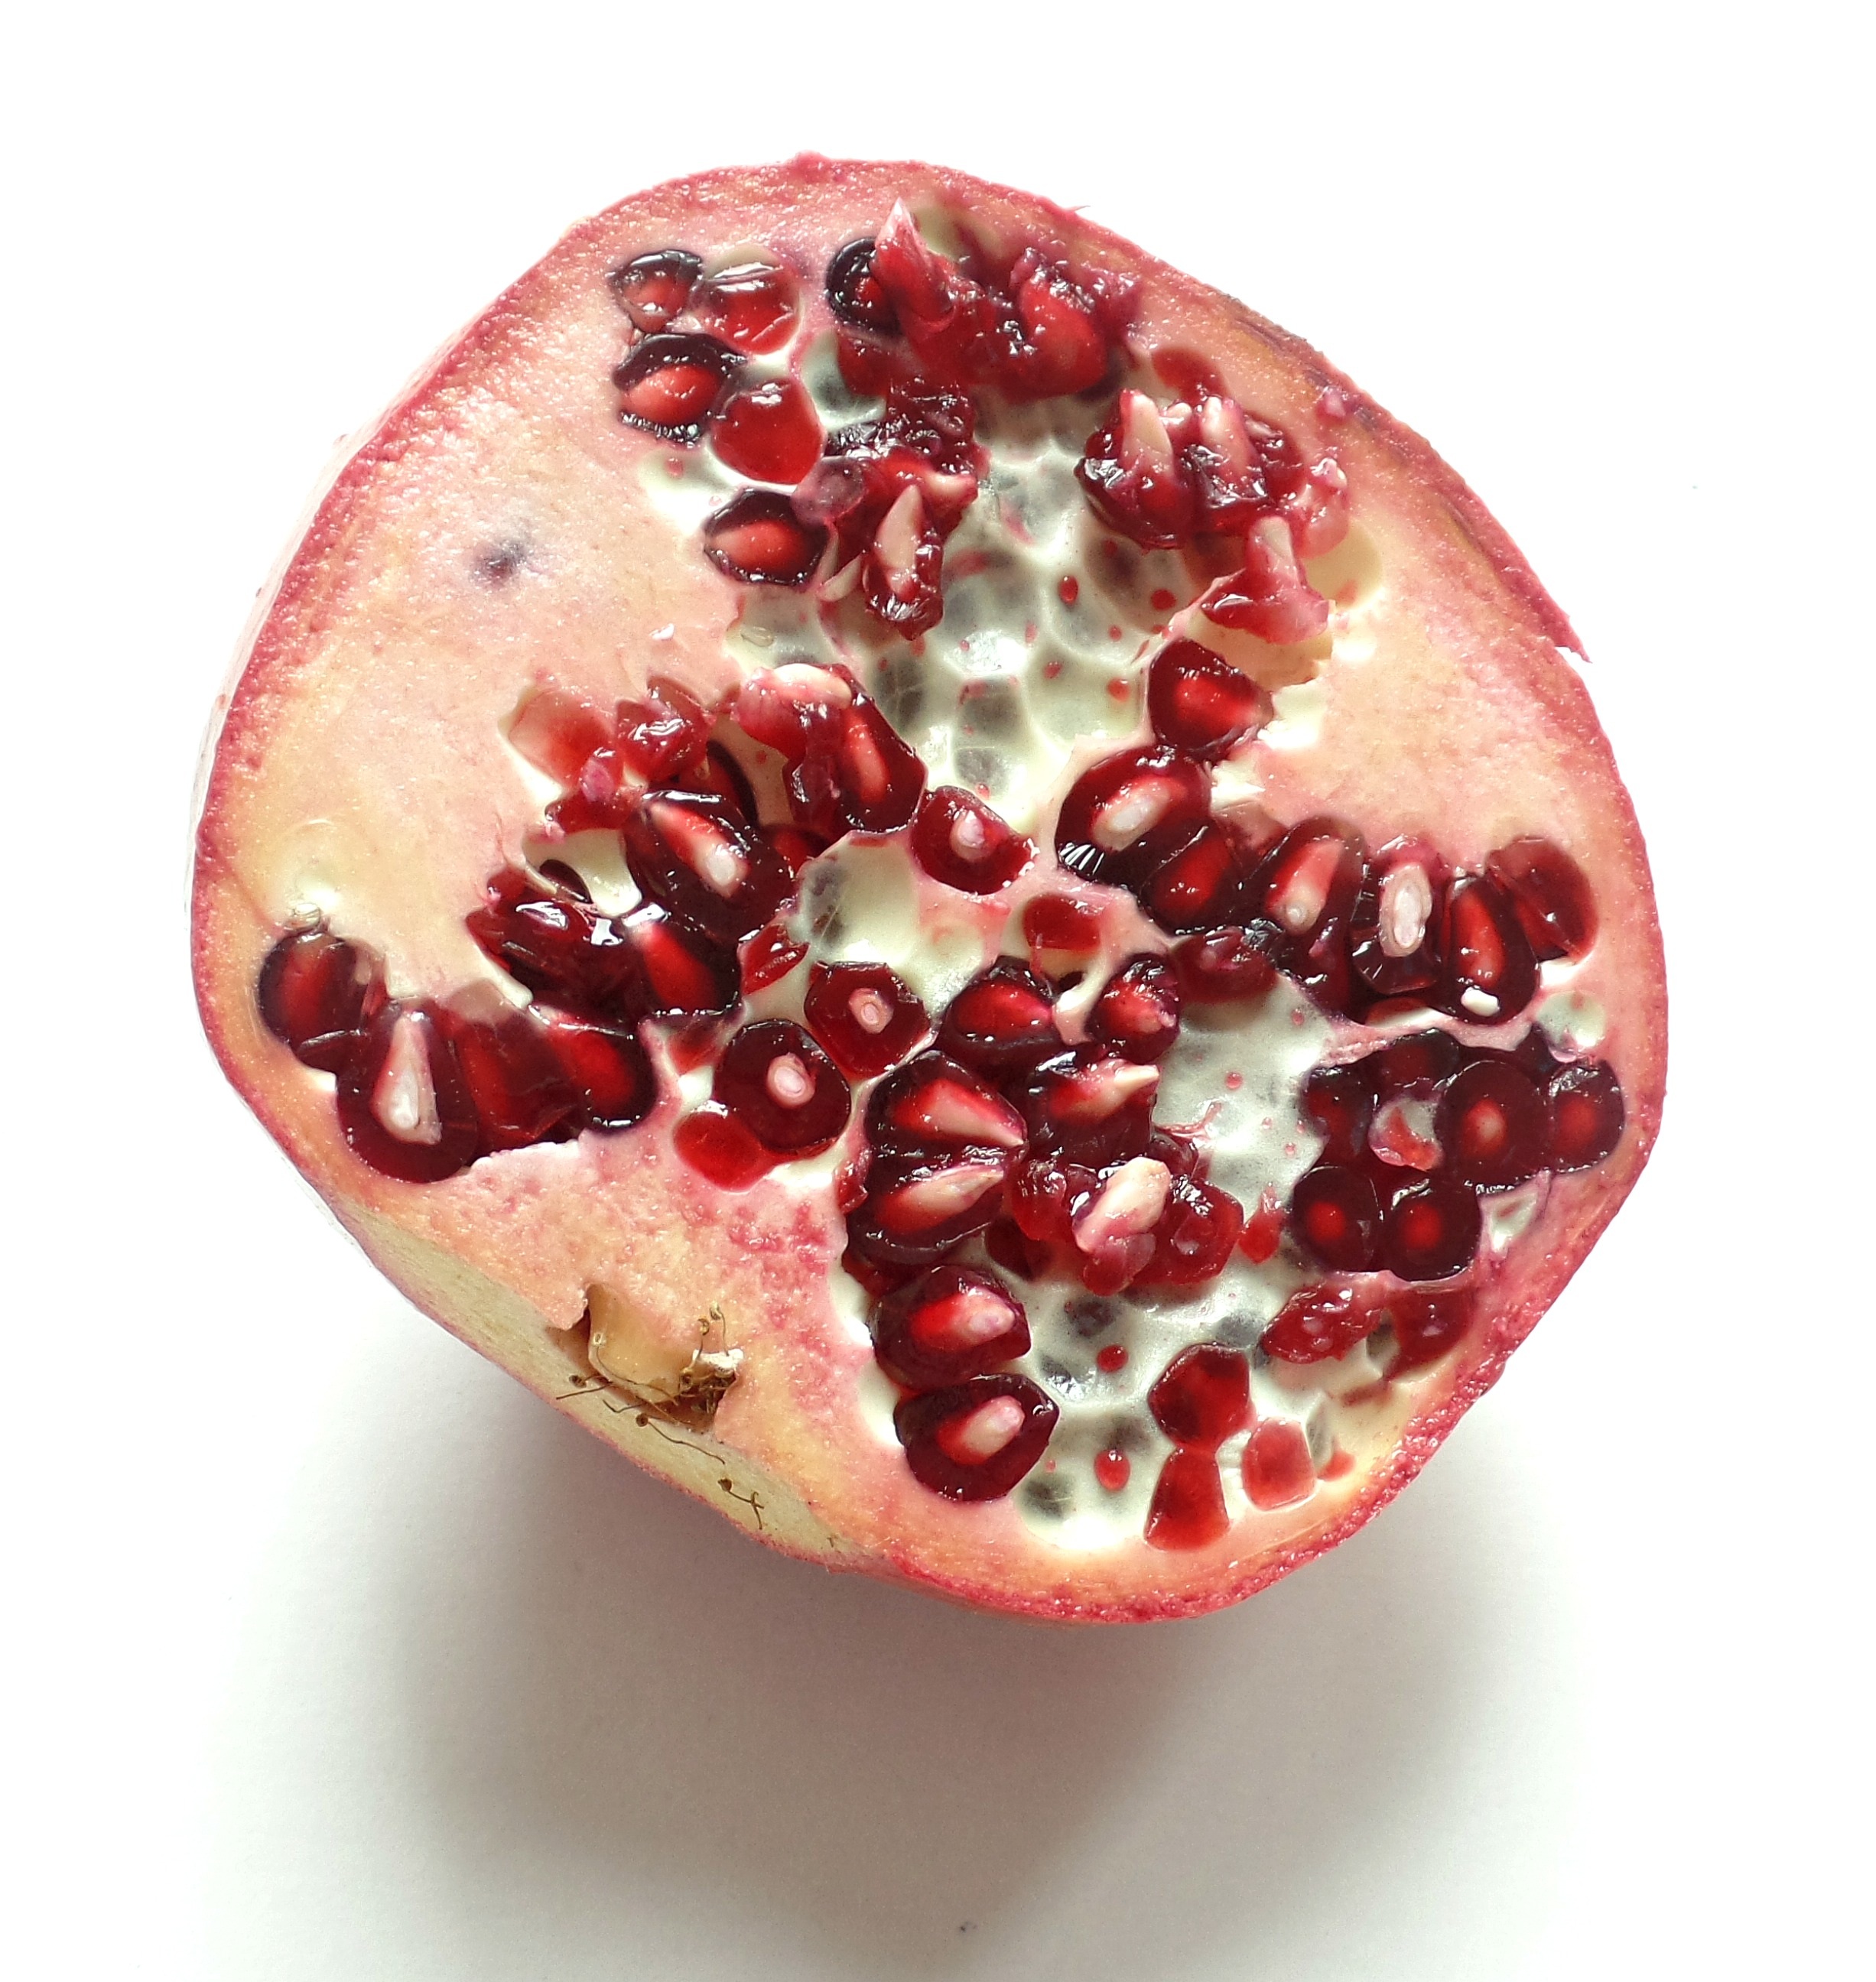
plant, fruit, berry, sweet, food, mediterranean, red, produce, healthy, eat, delicious, pomegranate, cut, seeds, fruits, vitamins, frisch, cores, fruit stand, pomegranates, pomegranate open, frutti di bosco